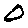
Label: 0